Puerto Rican Nationalist Party insurgency

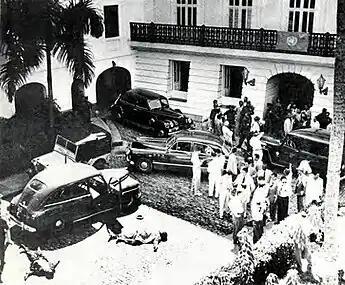
The bodies of Nationalists Carlos Hiraldo Resto and Manuel Torres Medina lie on the ground in San Juan

The Jayuya Uprising was a revolt in the town of Jayuya, Puerto Rico, which occurred on October 30, 1950. The revolt, led by Blanca Canales, was one of the most notable among the various revolts which occurred that day against the island's US-supported government. In the town square, Canales gave a speech and declared Puerto Rico a free Republic. Under the direction of the Puerto Rico commander of the U.S.-backed Puerto Rico National Guard, the town was attacked by US-supplied planes and artillery. The town was held by the Nationalists for three days.